ORP Piorun (G65)

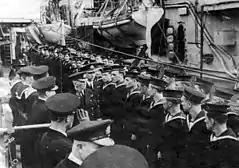
"Piorun" returns to Plymouth after "Bismarck" has been sunk

Another often repeated story, possibly an embellishment, mentions that the "Piorun" constantly signaled "I am a Pole" using her signal lights for the entirety of the engagement. It does remain possible, perhaps even likely, due to the fact that the signalman would be posted at the light during Battle Stations.